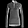
Label: Pullover